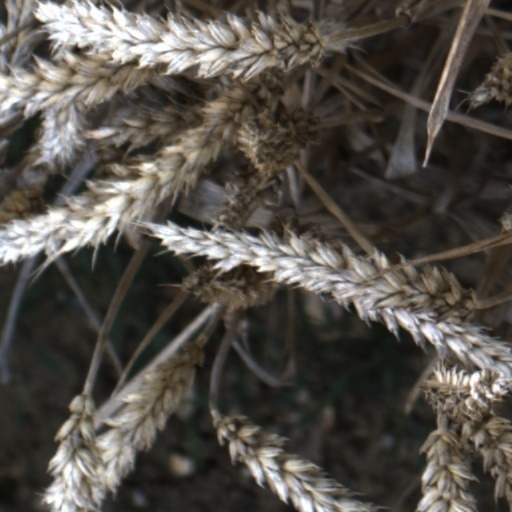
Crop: wheat